Church of Sant Vicenç

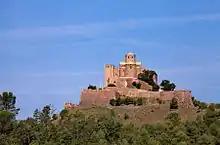
View of the church's apse from afar

The Church of Sant Vicenç of Cardona is a Lombard Romanesque church in Cardona, Catalonia, Spain. It was built between the years 1019 and 1040, and is located in the center of the Castle of Cardona.